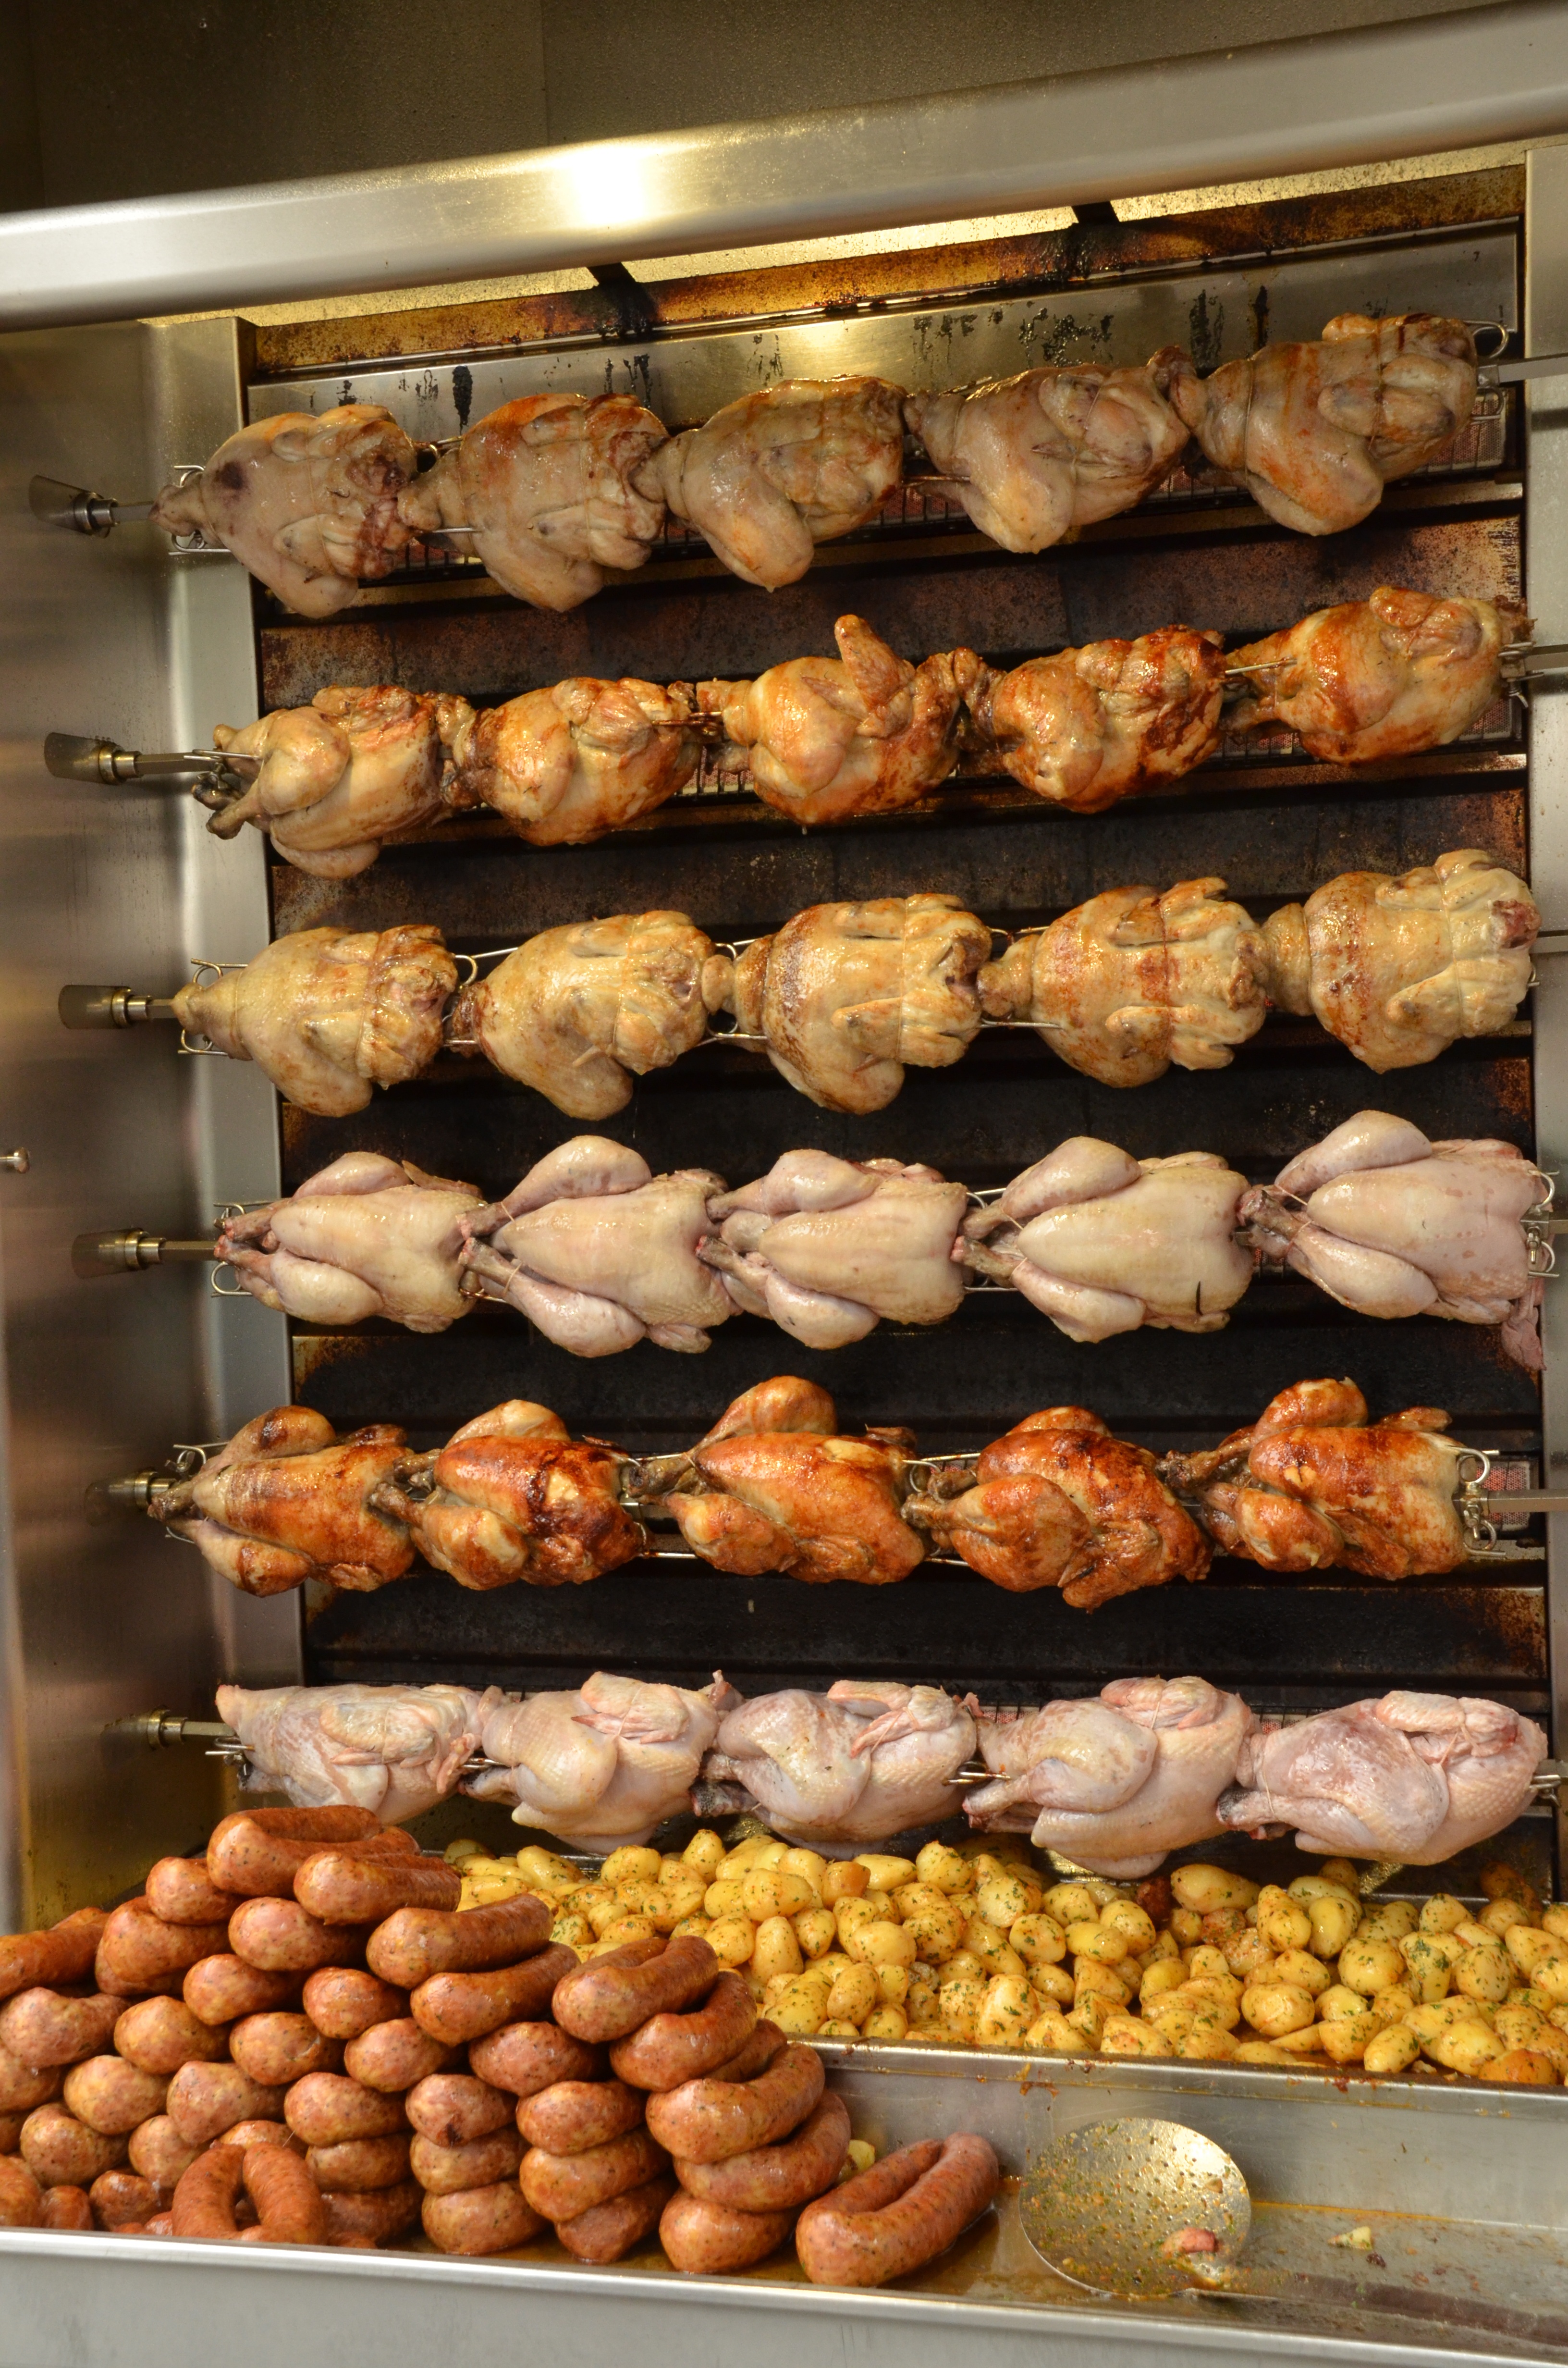
run, france, dish, food, cooking, produce, vegetable, market, baking, meat, chicken, bakery, sausage, poultry, fat, roasting, retail, potatoes, spit, grilling, caprice